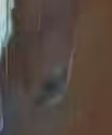
Face region: eyes (orbital_tightening_and_eye_area)
Pain indicator: obviously_present